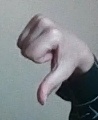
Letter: waw